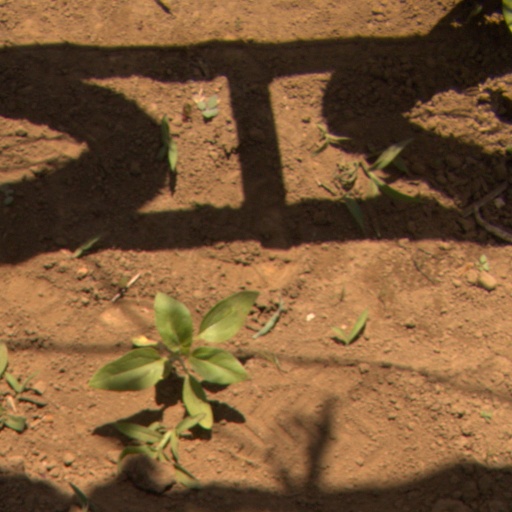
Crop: Jerusalem artichoke